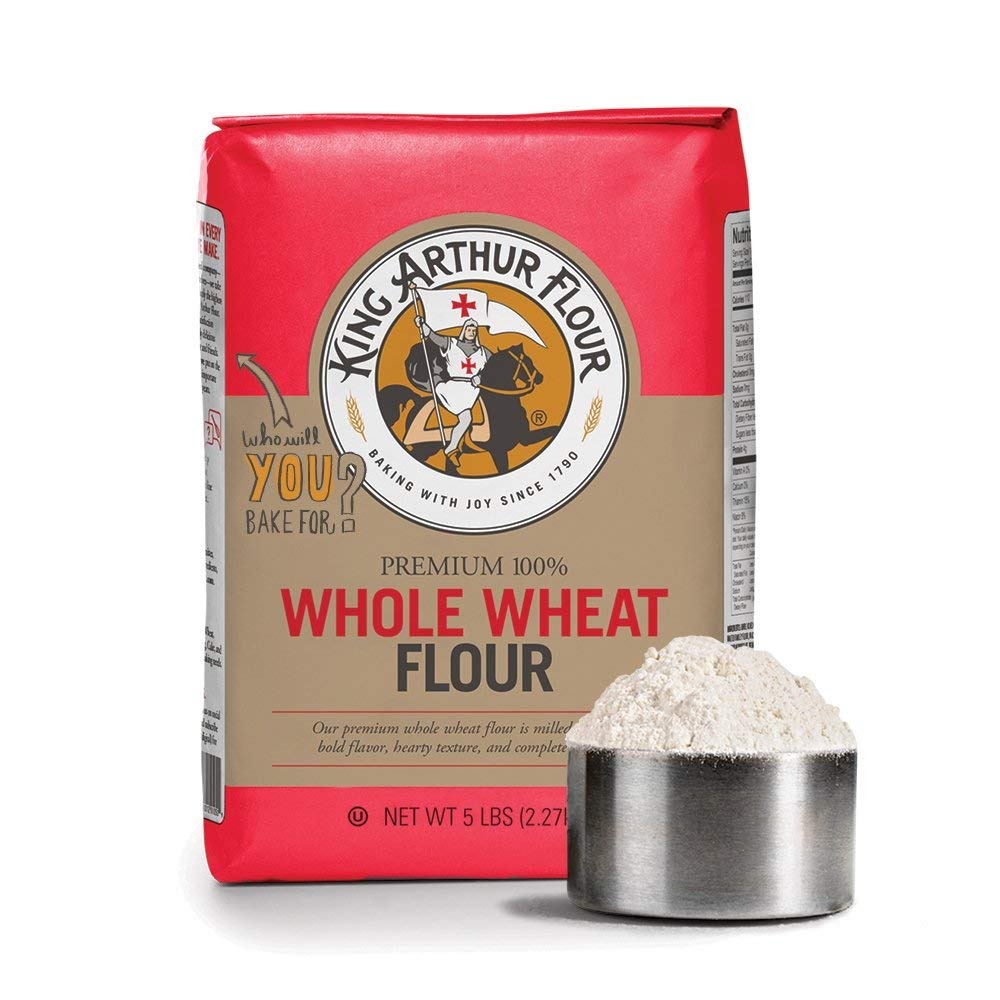
Item Name: King Arthur Flour Whl Wht Trdtnl
Product Description: Milled from select 100% American wheat A premium whole wheat flour that provides whole-grain nutrition, robust flavor, and hearty texture Baking with joy since 1790 Never bleached Never bromated 100% Whole Grain Stamp: 30g or more per serving Sourced non-GMO
Value: 80.0
Unit: Ounce

Price: 7.99